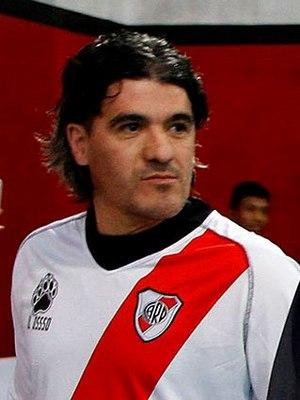
Ariel Arnaldo Ortega, né le 4 mars 1974 à Libertador General San Martín dans la province de Jujuy, est un footballeur argentin évoluant au poste de milieu surnommé El Burrito. International argentin. Meneur de jeu très technique il a été très rapidement présenté comme le successeur de Diego Maradona. Il est aussi célèbre pour marquer beaucoup de buts en lobant le gardien avec des petits ballons piqués.